Ingush people

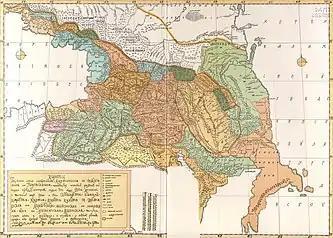
Map of Vakhushti Bagrationi in Russian depicting three Ingush societies: Kisti (Kists), Tsurtsuki (Dzurdzuks) and Ghlighvi (Gligvi) as parts of one country (Dzurdzuketi) and Chechens (Chachans) as part of Dagestan without common border with the Ingush

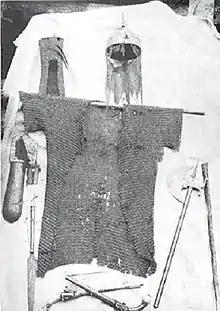
Armament of a medieval Ingush warrior. Found in the crypt of the village of Ozdig. Photo (1921)

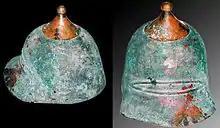
Ingush male warrior helmet

In the 4th-3rd millennium BC in the North Caucasus, archaeological cultures of the early Bronze Age are spreading: Maykop and Kuro-Araxes. The territory of Ingushetia is located in the zone of their intersection and part of the early Bronze Age monuments found here has a characteristic syncretic appearance (for example, the Lugovoe settlement). With these cultures, several cultures are genetically linked, which were formed in the subsequent Middle Bronze Age and received in science the general name "". In turn, on the basis of the cultures of the North Caucasian cultural and historical community, an ancient culture of the North Caucasian autochthonous peoples developed – the Koban culture, the chronological framework of which is usually determined by the 12th-4th centuries BC. It is with the tribes of the Koban culture that it is customary to link the ethnogenesis of the Proto-Ingush ethnic groups. In the written Georgian sources describing the events of this period, the ancestors of the Ingush (tribes of the Koban culture) are known under the ethnonym "Caucasians" and "Dzurdzuks", in ancient ones – under the name "Makhli". In the second half of the 1st millennium BC, Koban tribes created a large political union of tribes, known from ancient sources under the name Malkh (Makhli, Makhelonia), according to Georgian sources – "Dzurdzuketi". The Dzurdzuks controlled the main Caucasian passage, the Darial Gorge, and had close political ties with the ancient Georgian state. According to Leonti Mroveli, the first king of Georgia, Pharnavaz, was married to a woman "from the tribe of Dzurdzuks, descendants of the Caucasus" and they had a son, Saurmag ("dragon"). He ascended the Georgian throne after the death of his father Pharnavaz I of, and upon learning that the Georgian "eristavis" wanted to kill him, he and his mother took refuge with his maternal uncles in Dzurdzuketi. According to the ancient writer Lucian, the name of one of the rulers of the political association of the ancient Kobans is Adirmakh, whose name the Abkhaz researcher Gumba G. D. etymologizes with the help of the Ingush language as "the owner of the power of the sun". At the beginning of the 2nd century BC as a result of the military invasion of the North Caucasus by the Seleucid king Antiochus III, the political union of the Koban tribes was defeated. As a result of its collapse, common Koban names cease to be used in the sources, and later, in the 1st century BC – 1st century AD, the descendants of the Kobans are known in the sources under the names of individual tribal groups: "Khamekits", "Serbs", "Dvals", "Sanars/Tsanars", "Masakhs/Mashakhs", "Isadiks", and others.